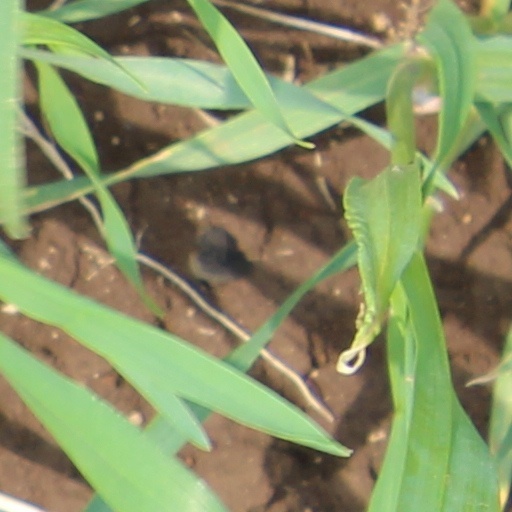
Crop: wheat